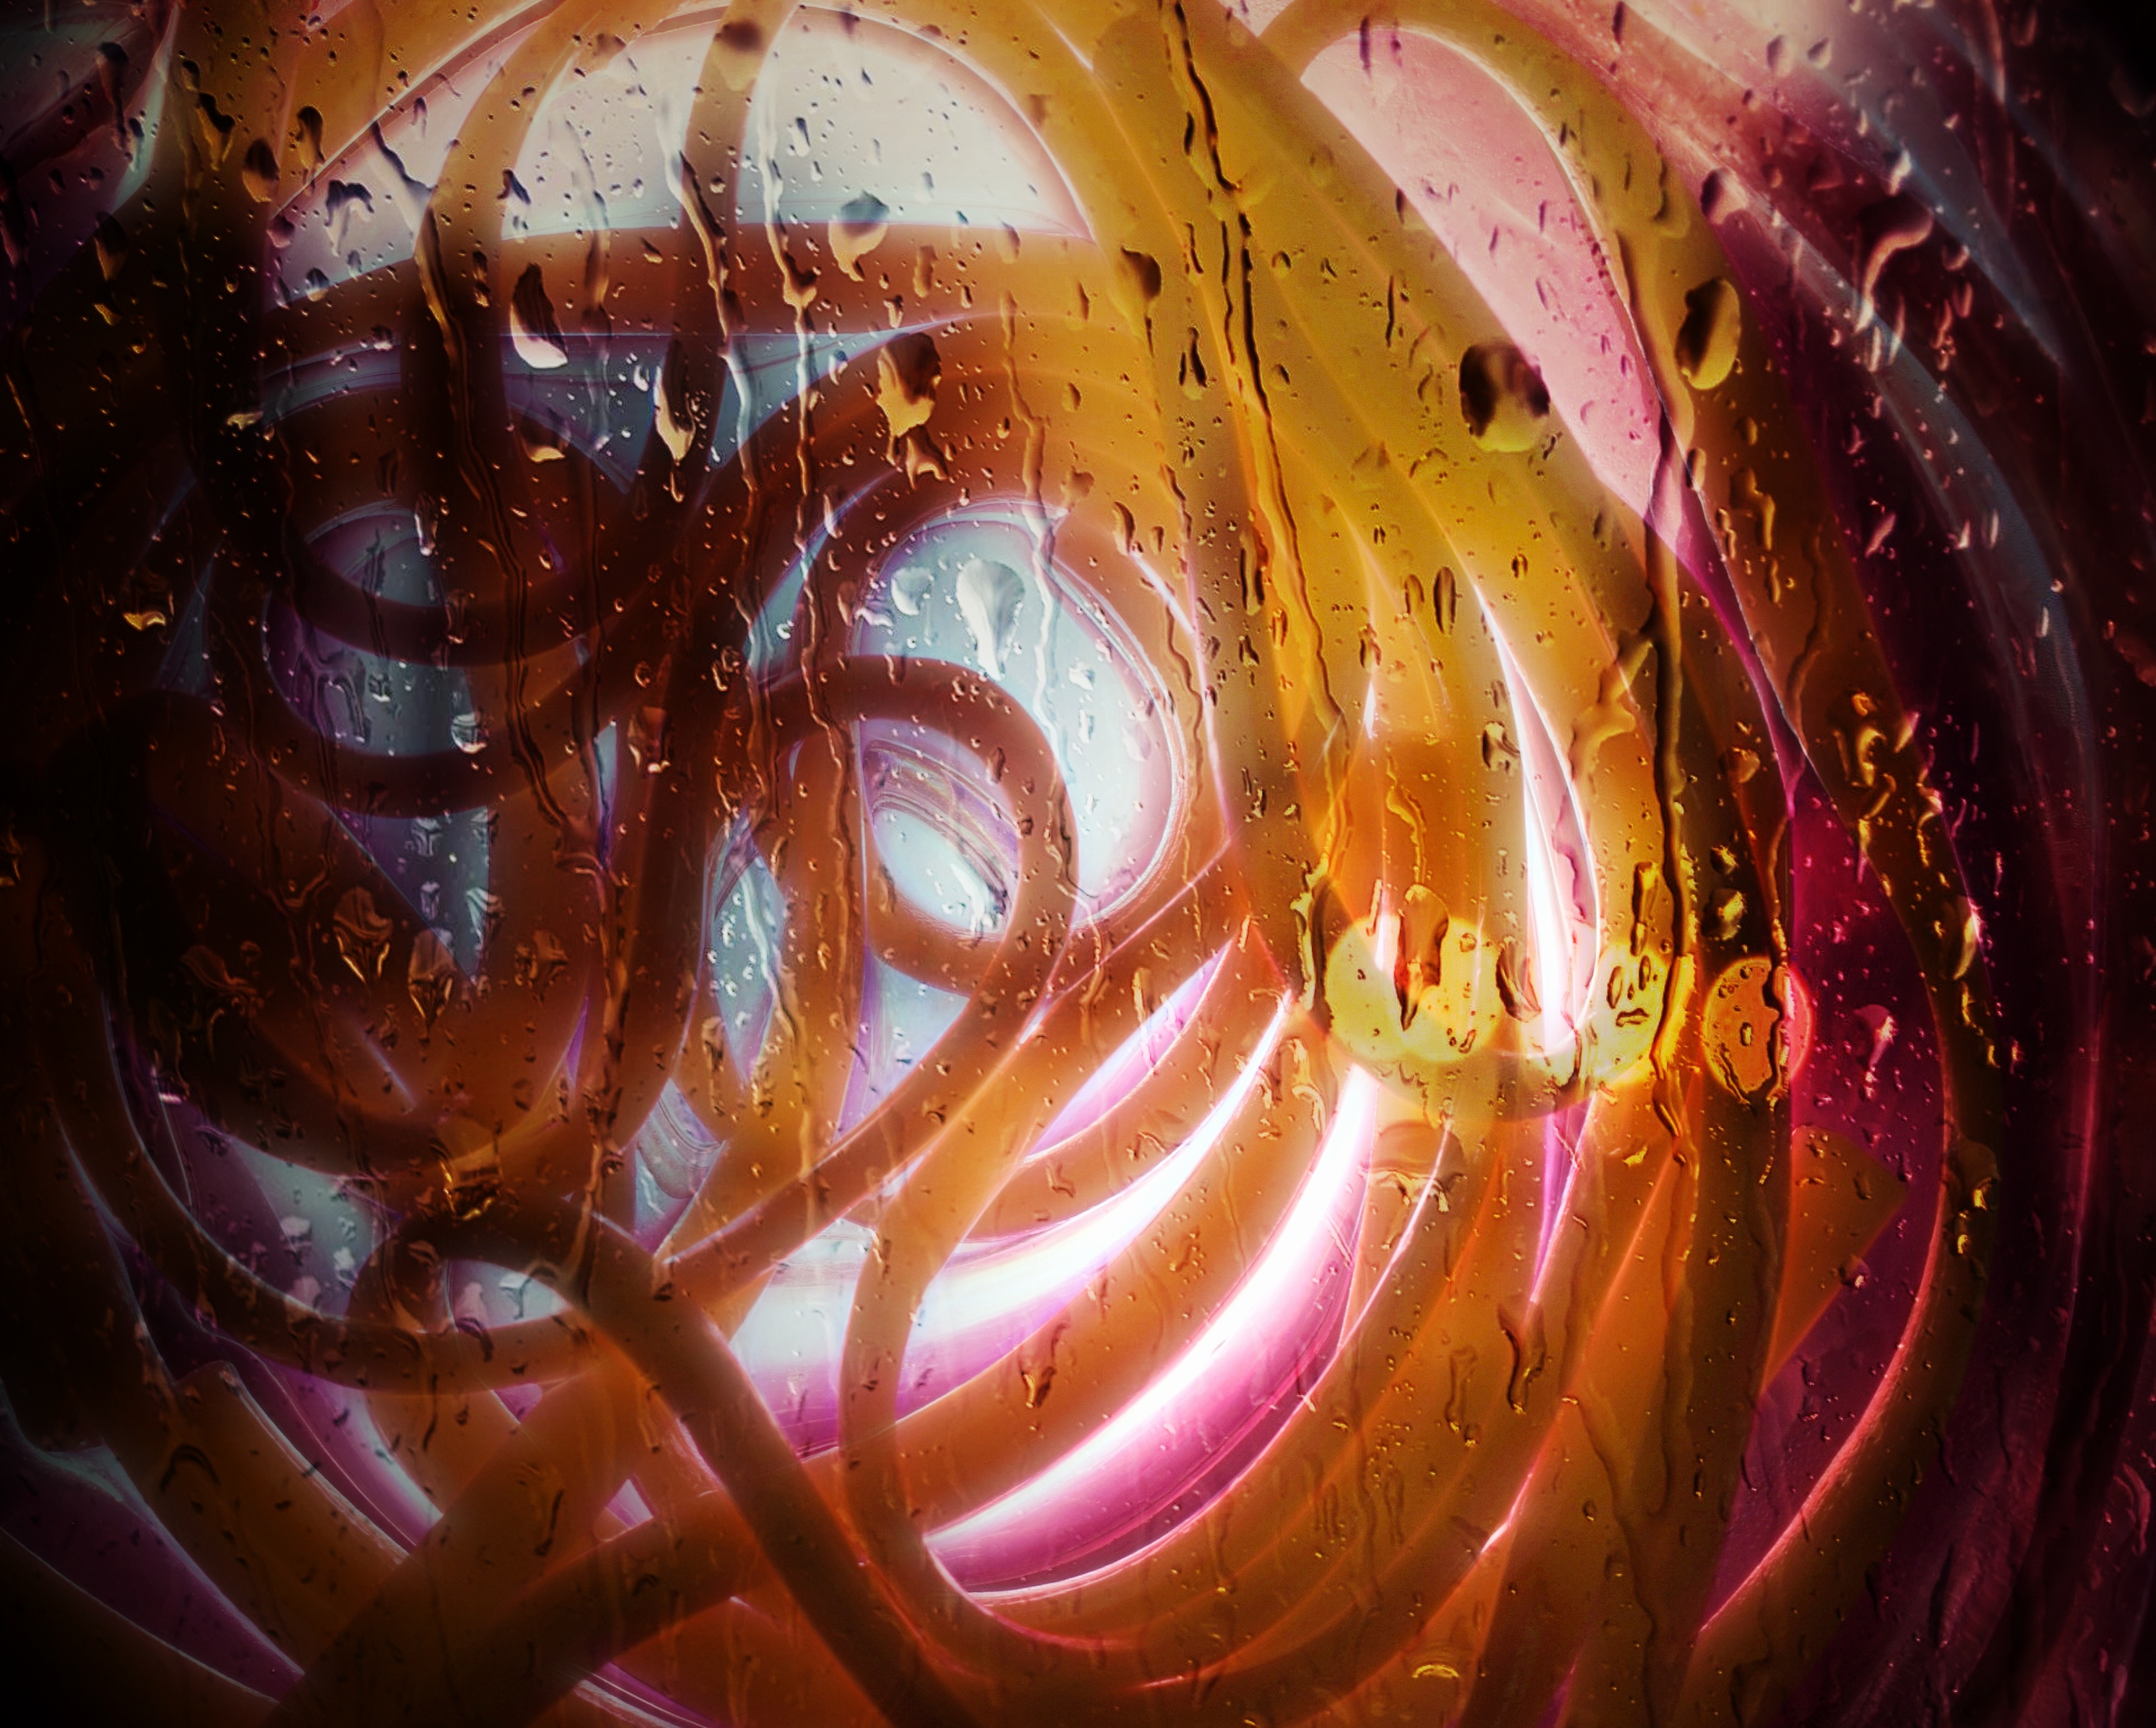
water, light, bokeh, abstract, glowing, decoration, food, color, artistic, glow, colorful, pasta, circle, noodle, festive, illuminated, art, fun, background, design, vivid, bright, bubbles, vibrant, brilliant, shiny, spaghetti, backdrop, effect, macro photography, psychedelic art, fractal art